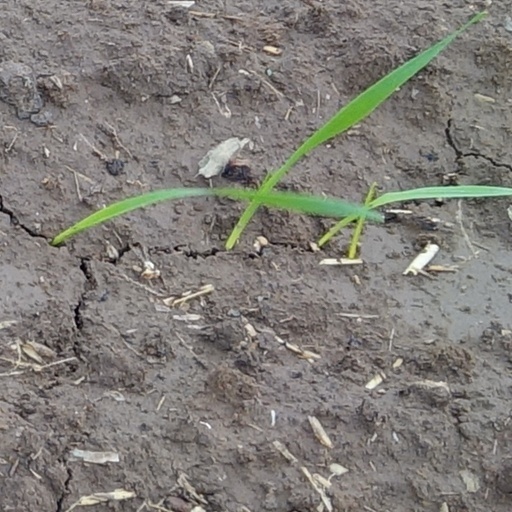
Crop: wheat